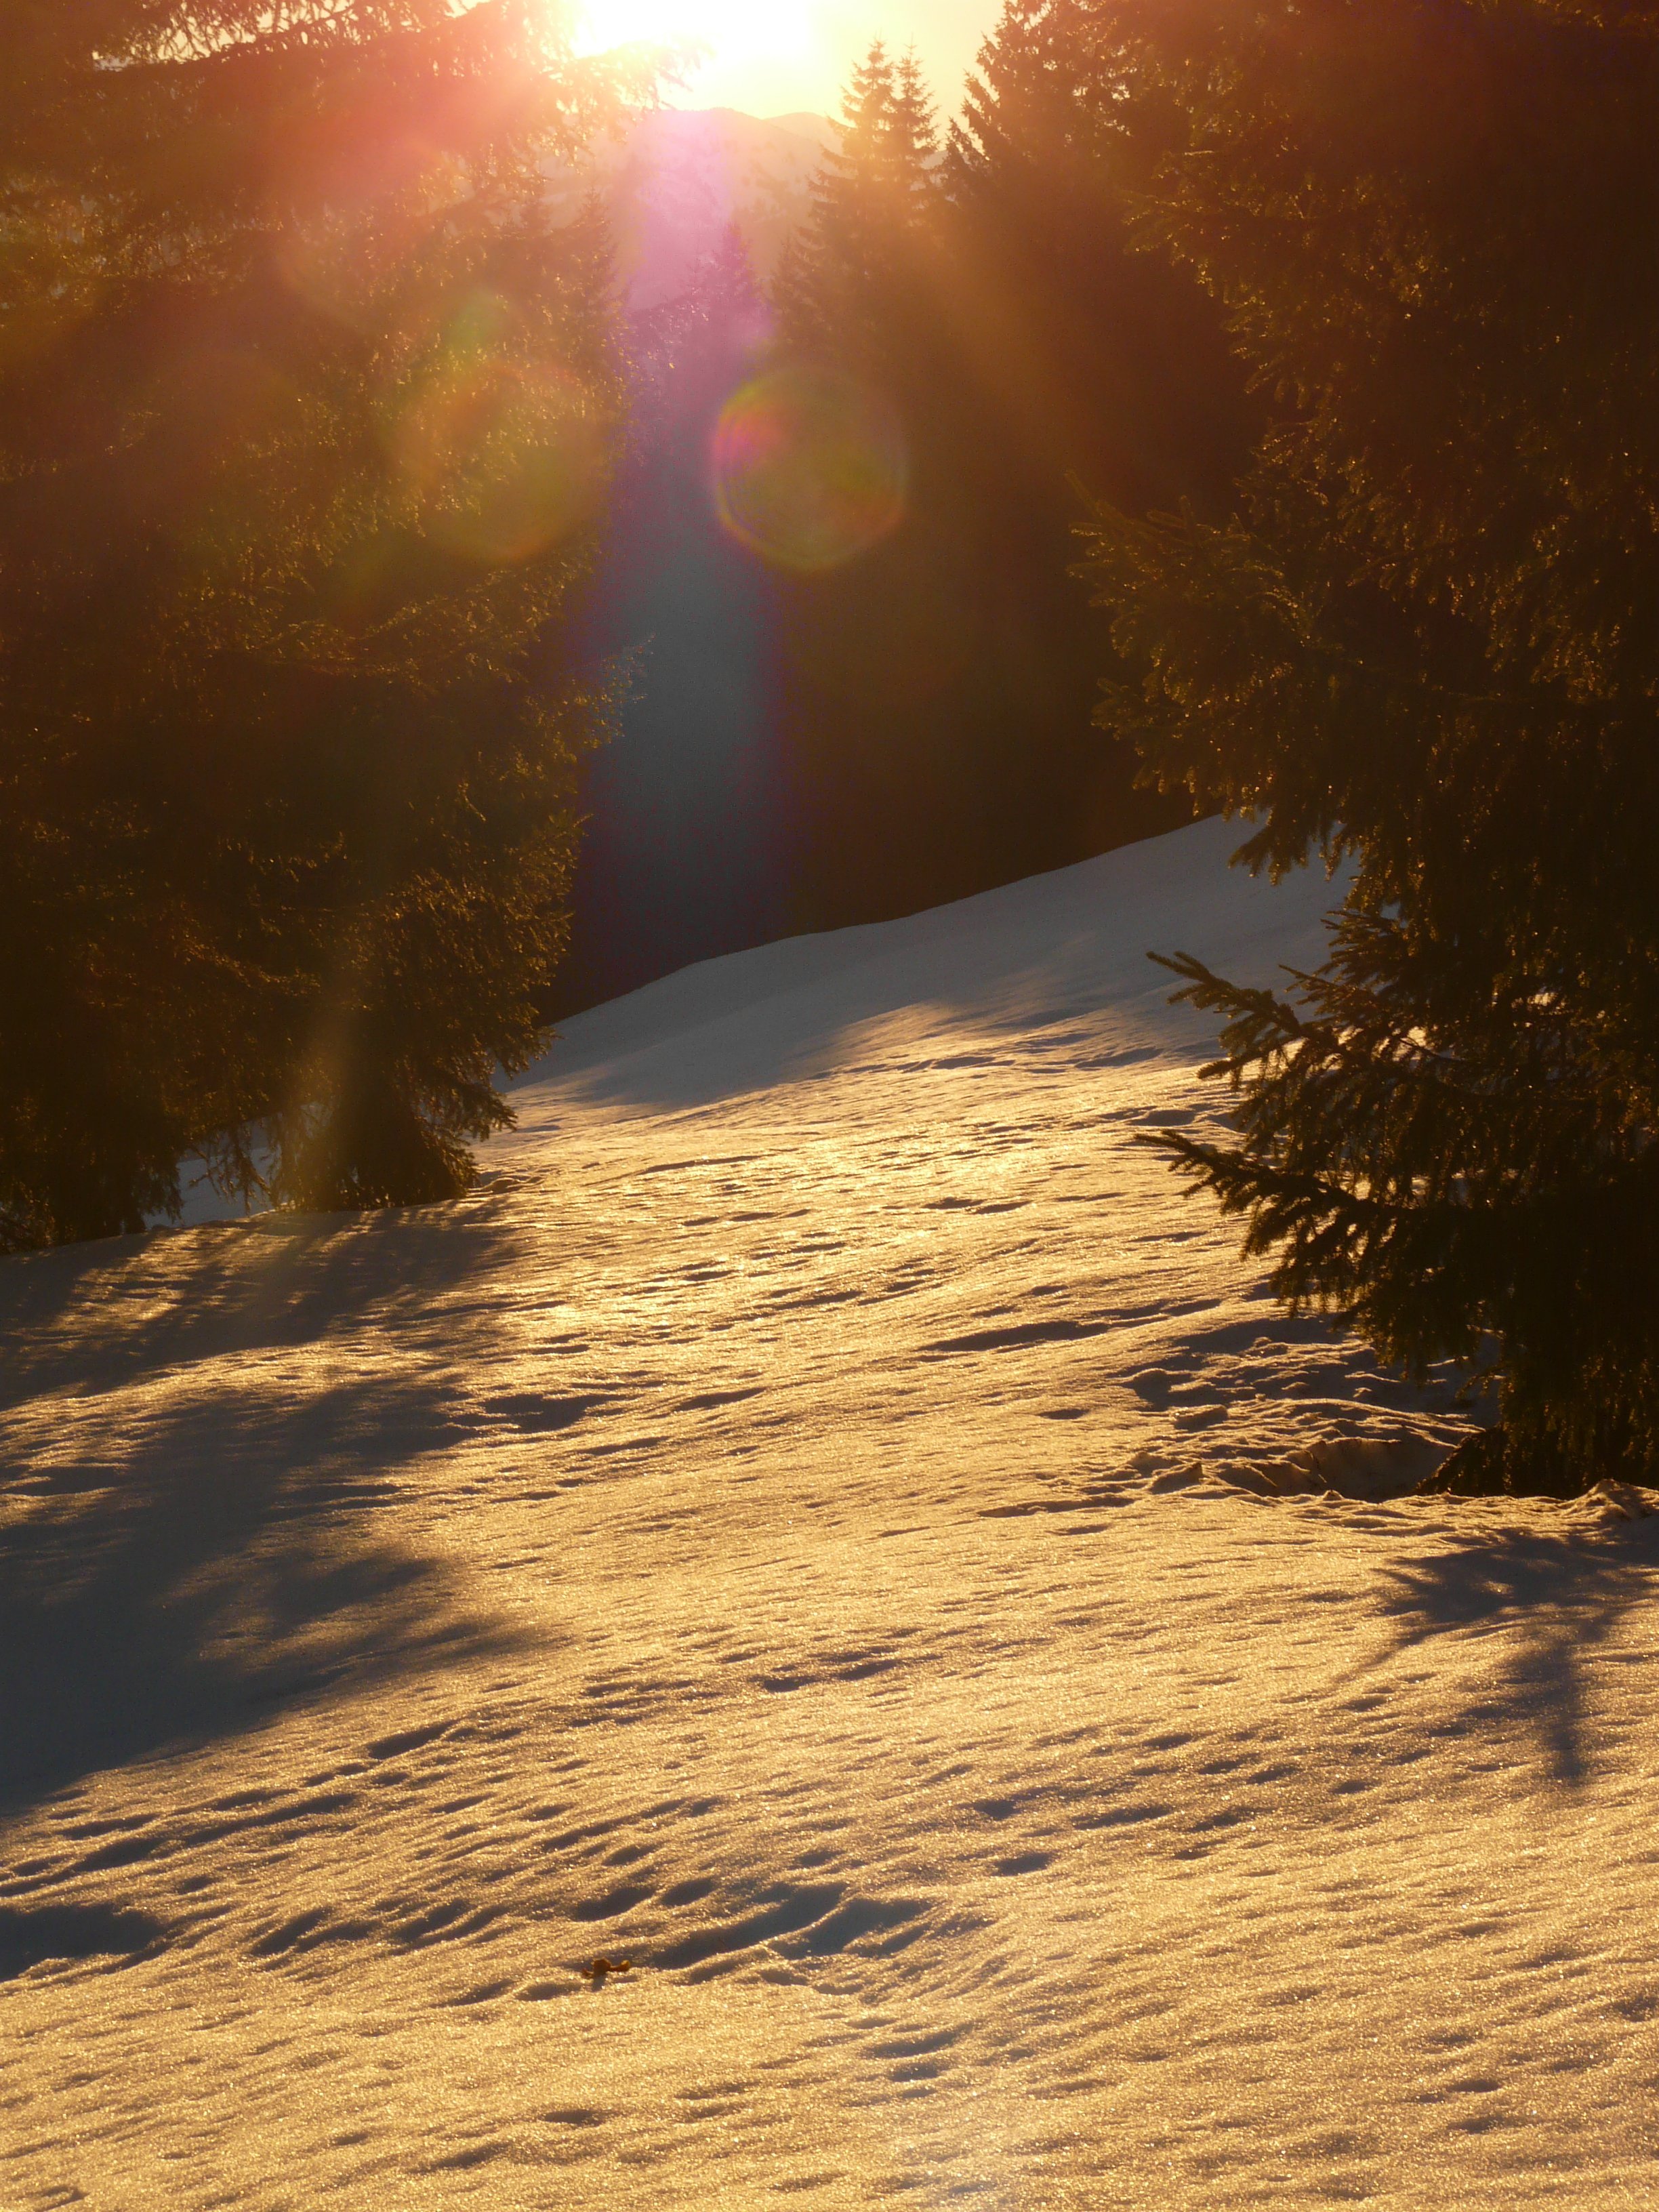
landscape, tree, nature, forest, snow, cold, winter, light, cloud, sky, sun, sunrise, sunset, mist, sunlight, morning, dawn, atmosphere, dusk, love, evening, golden, reflection, weather, romance, snowy, season, wintry, longing, back light, atmospheric phenomenon